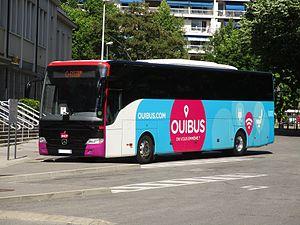
Le Mercedes-Benz Tourismo n°730 de Ouibus à la gare routière de Chambéry le 21 mai 2017.
La gare routière de Chambéry est une gare routière située à Chambéry dans le département français de la Savoie en région Auvergne-Rhône-Alpes.